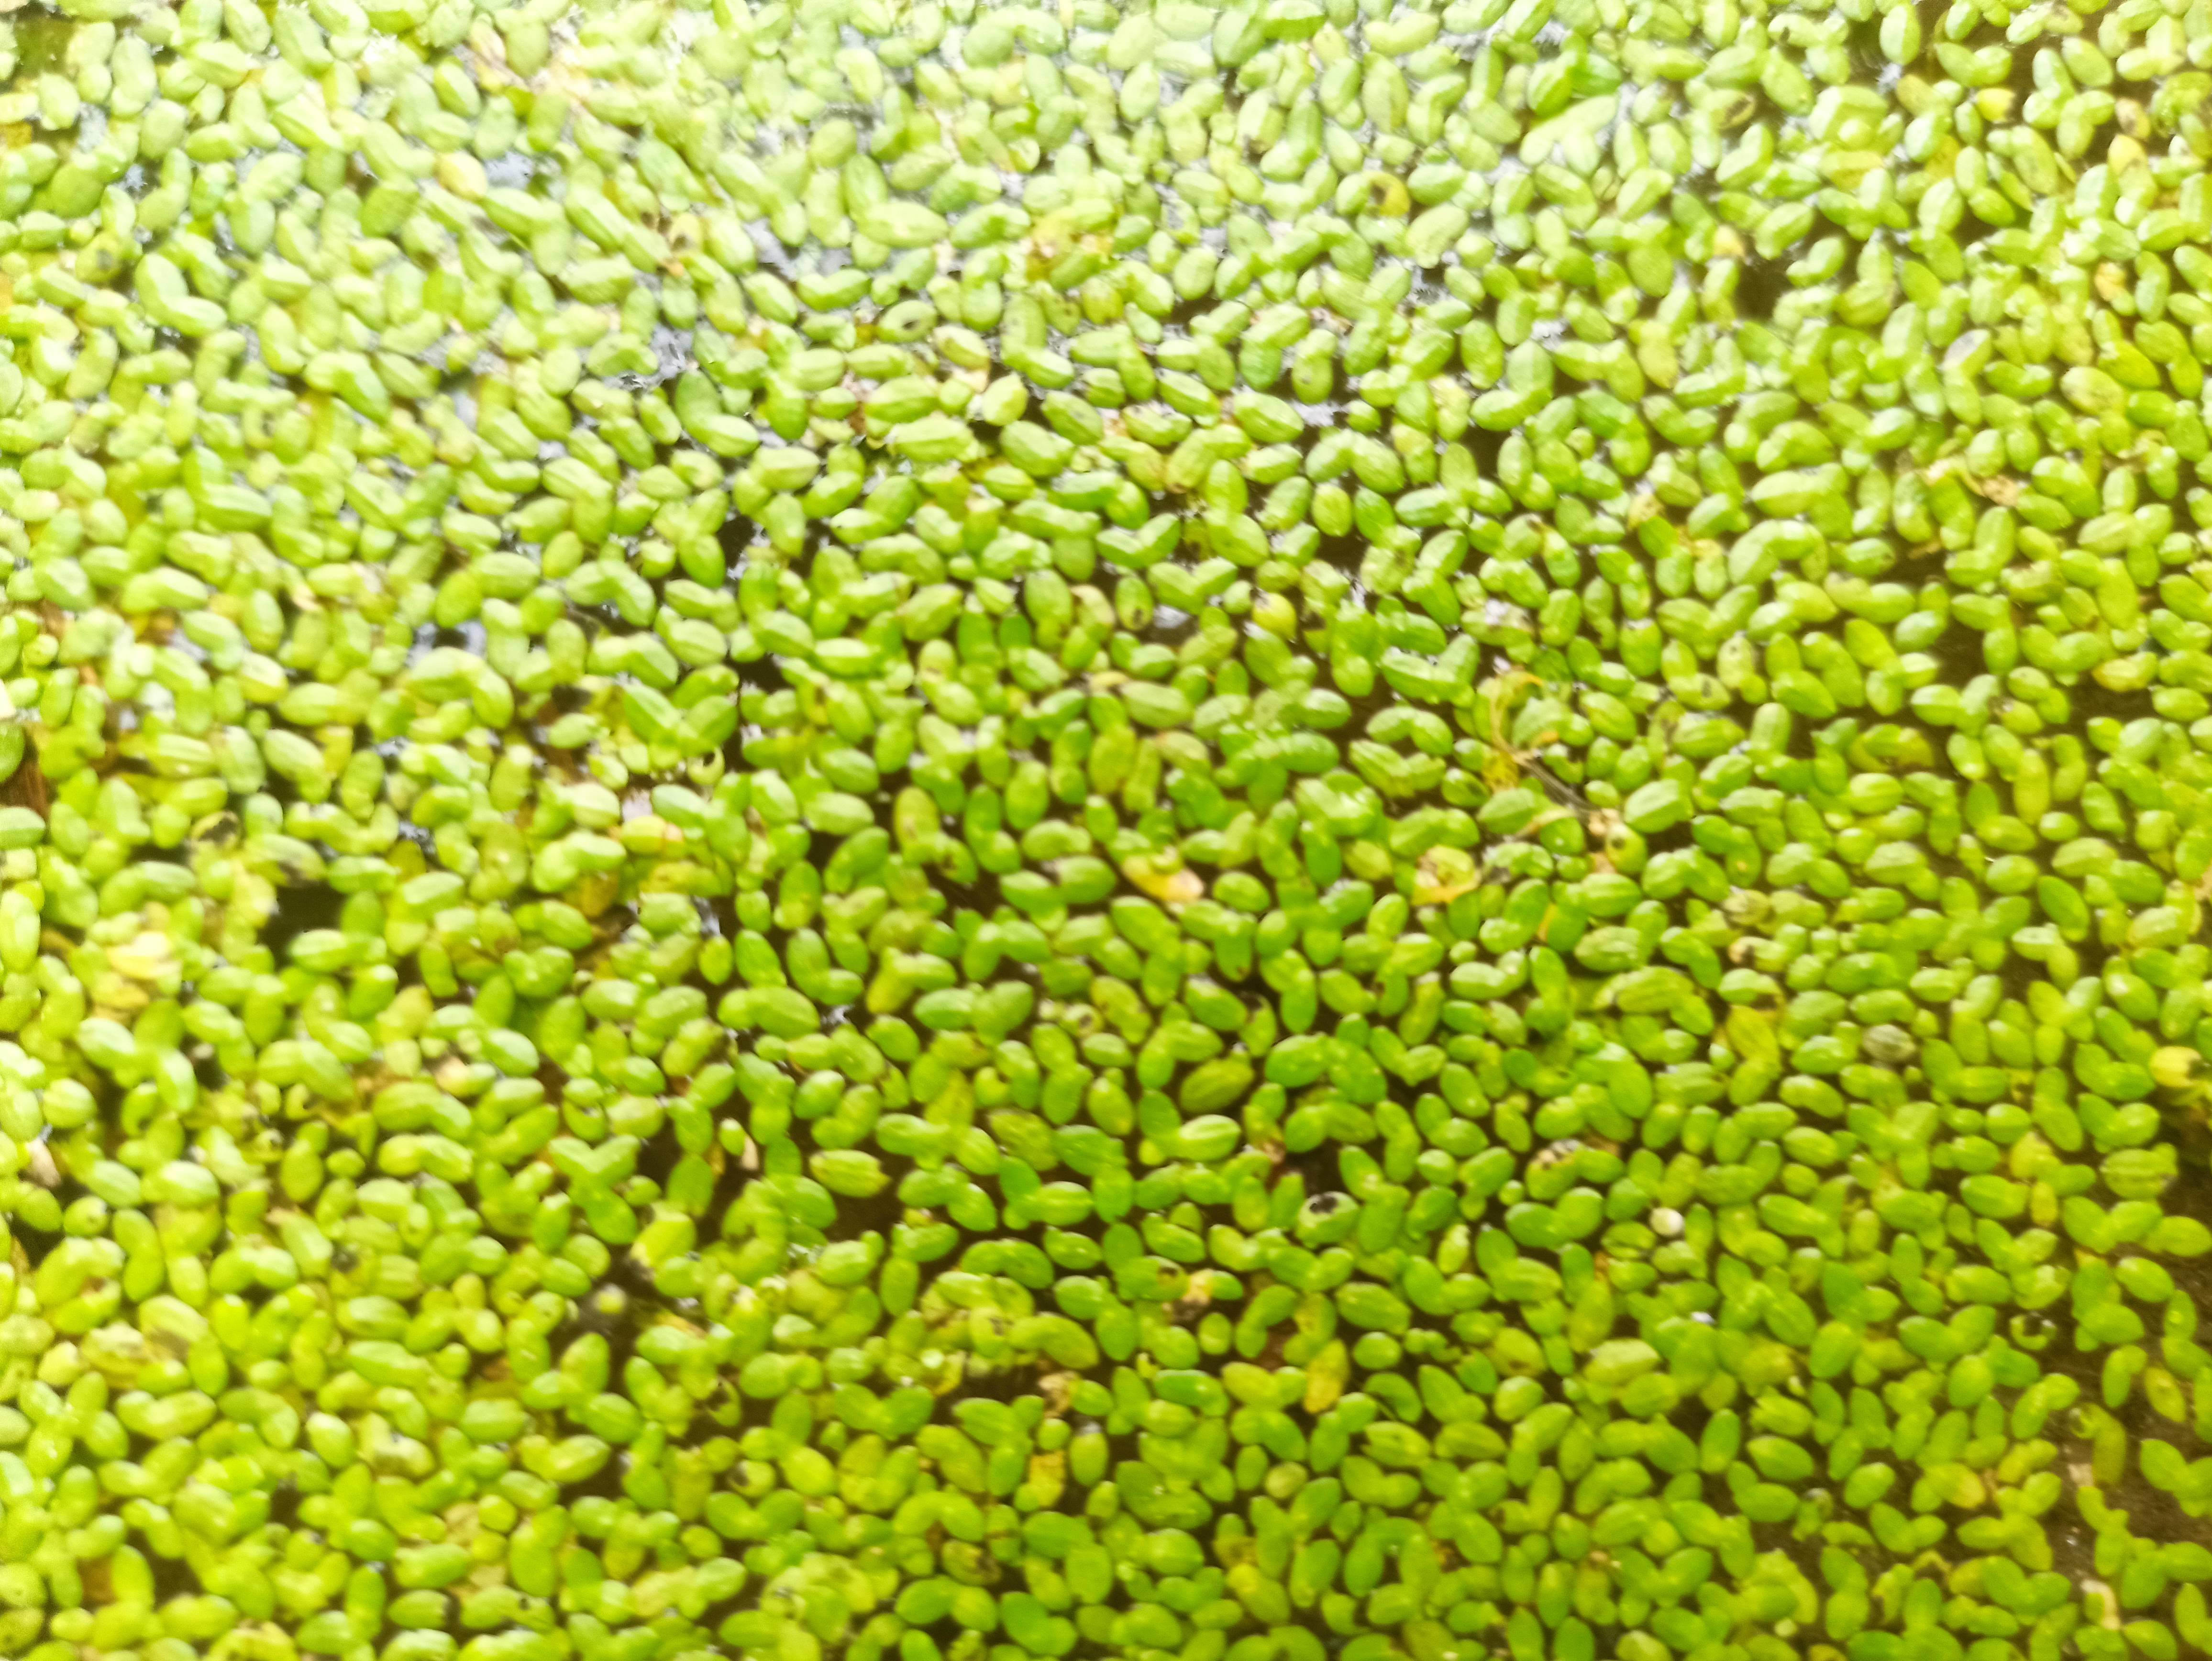
Species: Common Duckweeds (Lemna minor)